Juan Manuel Abal Medina Jr.

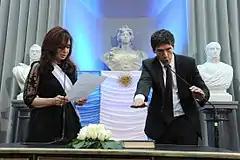
Abal Medina sworn in as Chief of the Cabinet of Ministers of Argentina, 10 December 2011

The latter appointment coincided with the President's replacement of Alberto Fernández for Sergio Massa at the powerful Cabinet Chief's post. The administration had suffered an unexpected political defeat at the height of the 2008 Argentine government conflict with the agricultural sector, when a hike in export tariffs failed in the Argentine Senate by one vote. Abal Medina had become among the staunchest supporters of Kirchnerism, and Abal Medina's promotion within the Casa Rosada was seen by local political observers as both a validation of his skill as a political strategist during a time of retrenchment, as well as the emergence of a potential leader for the party's future.